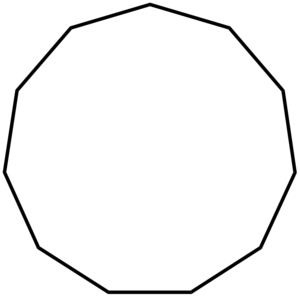
Le cycloundécane est un cycloalcane de formule brute C₁₁H₂₂.